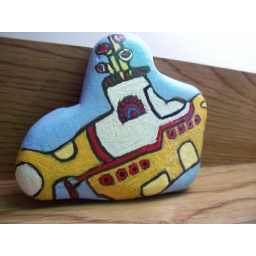
Handpainted in acrylics. We all live in a yellow submarine........use as paperweight, or put on shelf with your Beatles collection.